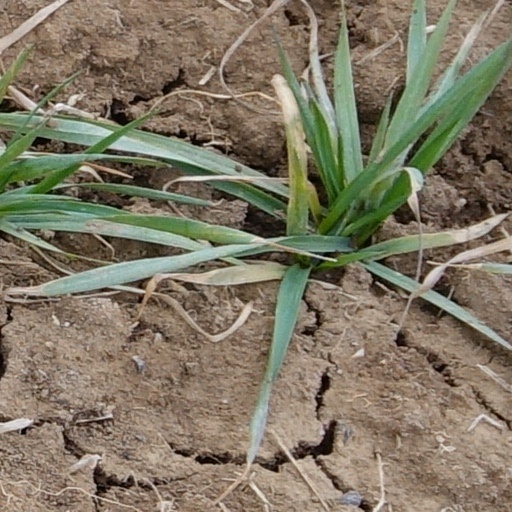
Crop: wheat